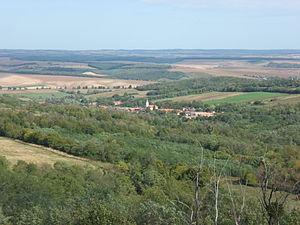
Somogydöröcske est un village et une commune du comitat de Somogy en Hongrie.